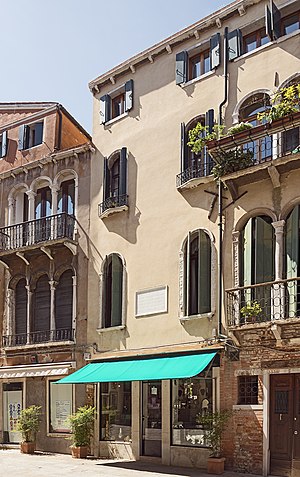
Paolo Veronese / Venedig
Veronese hus i Venedig.
Paolo Caliari Veronese, kaldet Veronese var en italiensk maler.